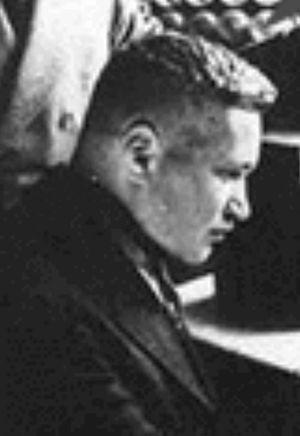
Lew Kowarski, né le 10 février 1907 à Saint-Pétersbourg et mort le 30 juillet 1979 à Genève, est un physicien et chimiste naturalisé français.